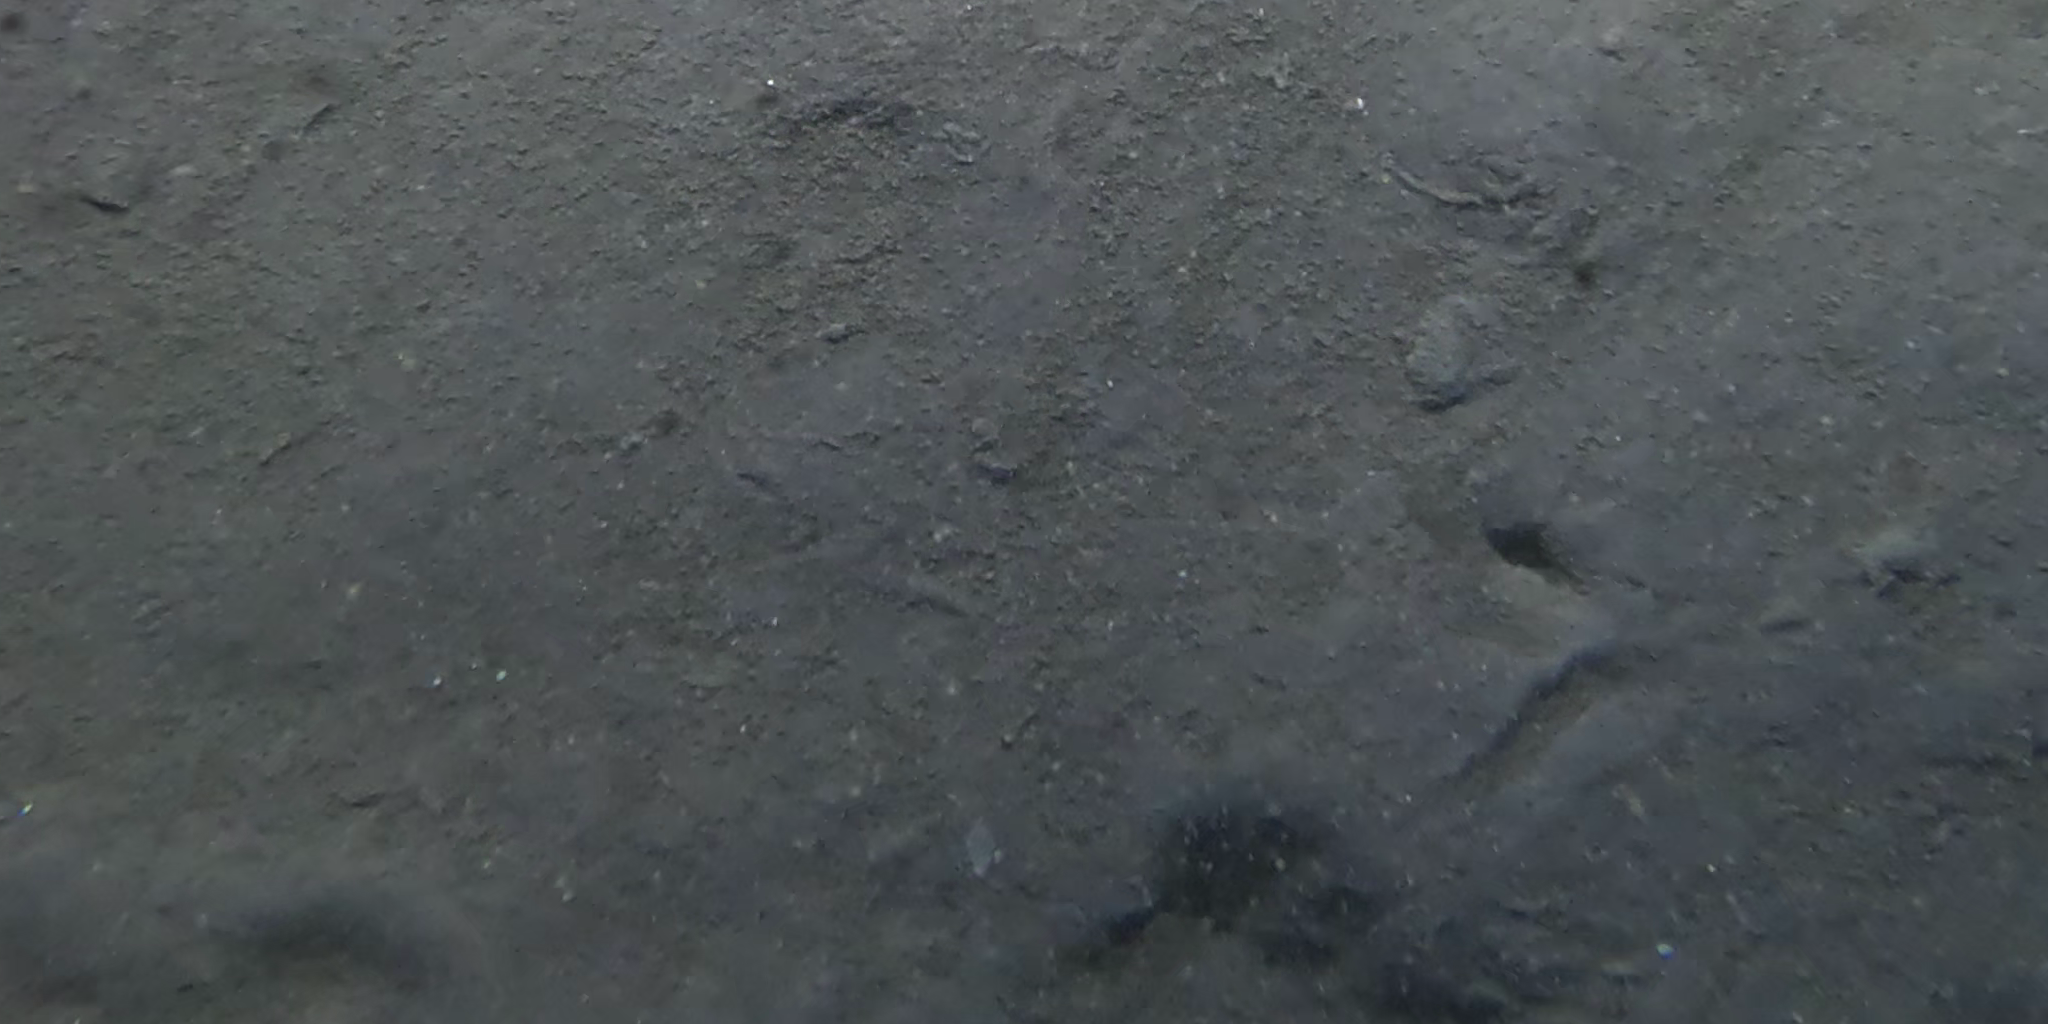
Seabed habitat: sand